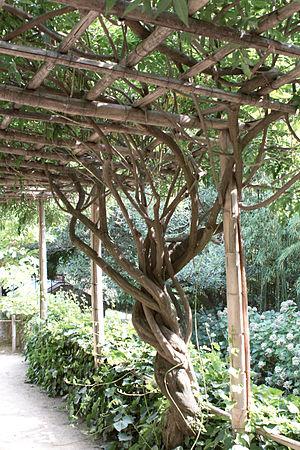
Trompette de Virginie (Campsis radicans Flava) à la bambouseraie de Prafrance (Gard, France).